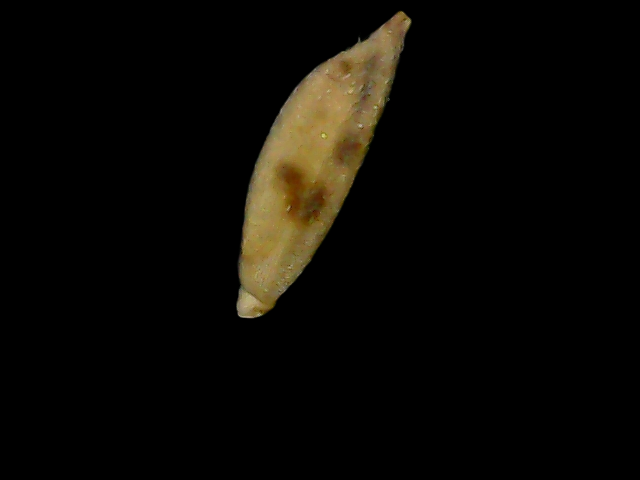
Rice variety: Bd49